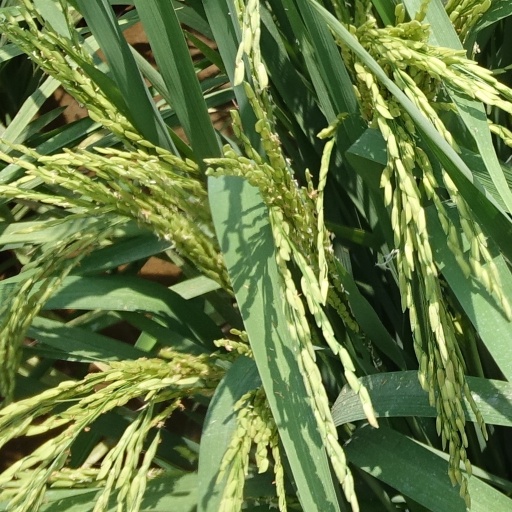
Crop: rice